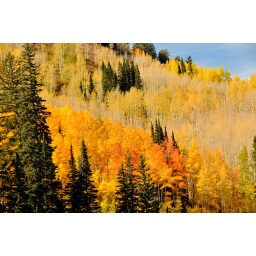
aspen grove just above silver lake zoom